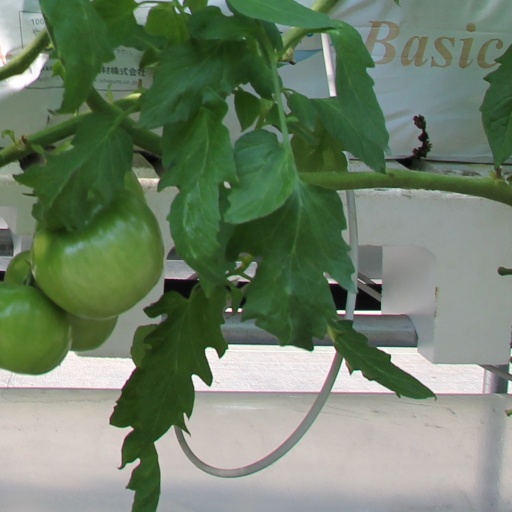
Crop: tomato